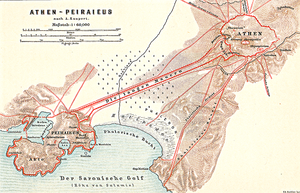
La rue Pireos est un des principaux axes d'Athènes.
Les ports antiques sont les premières installations portuaires apparues avec le développement de la marine. Ils sont attestés chez les Grecs et les Romains, mais aussi chez les Puniques, chez les Minoens, en Égypte ancienne...